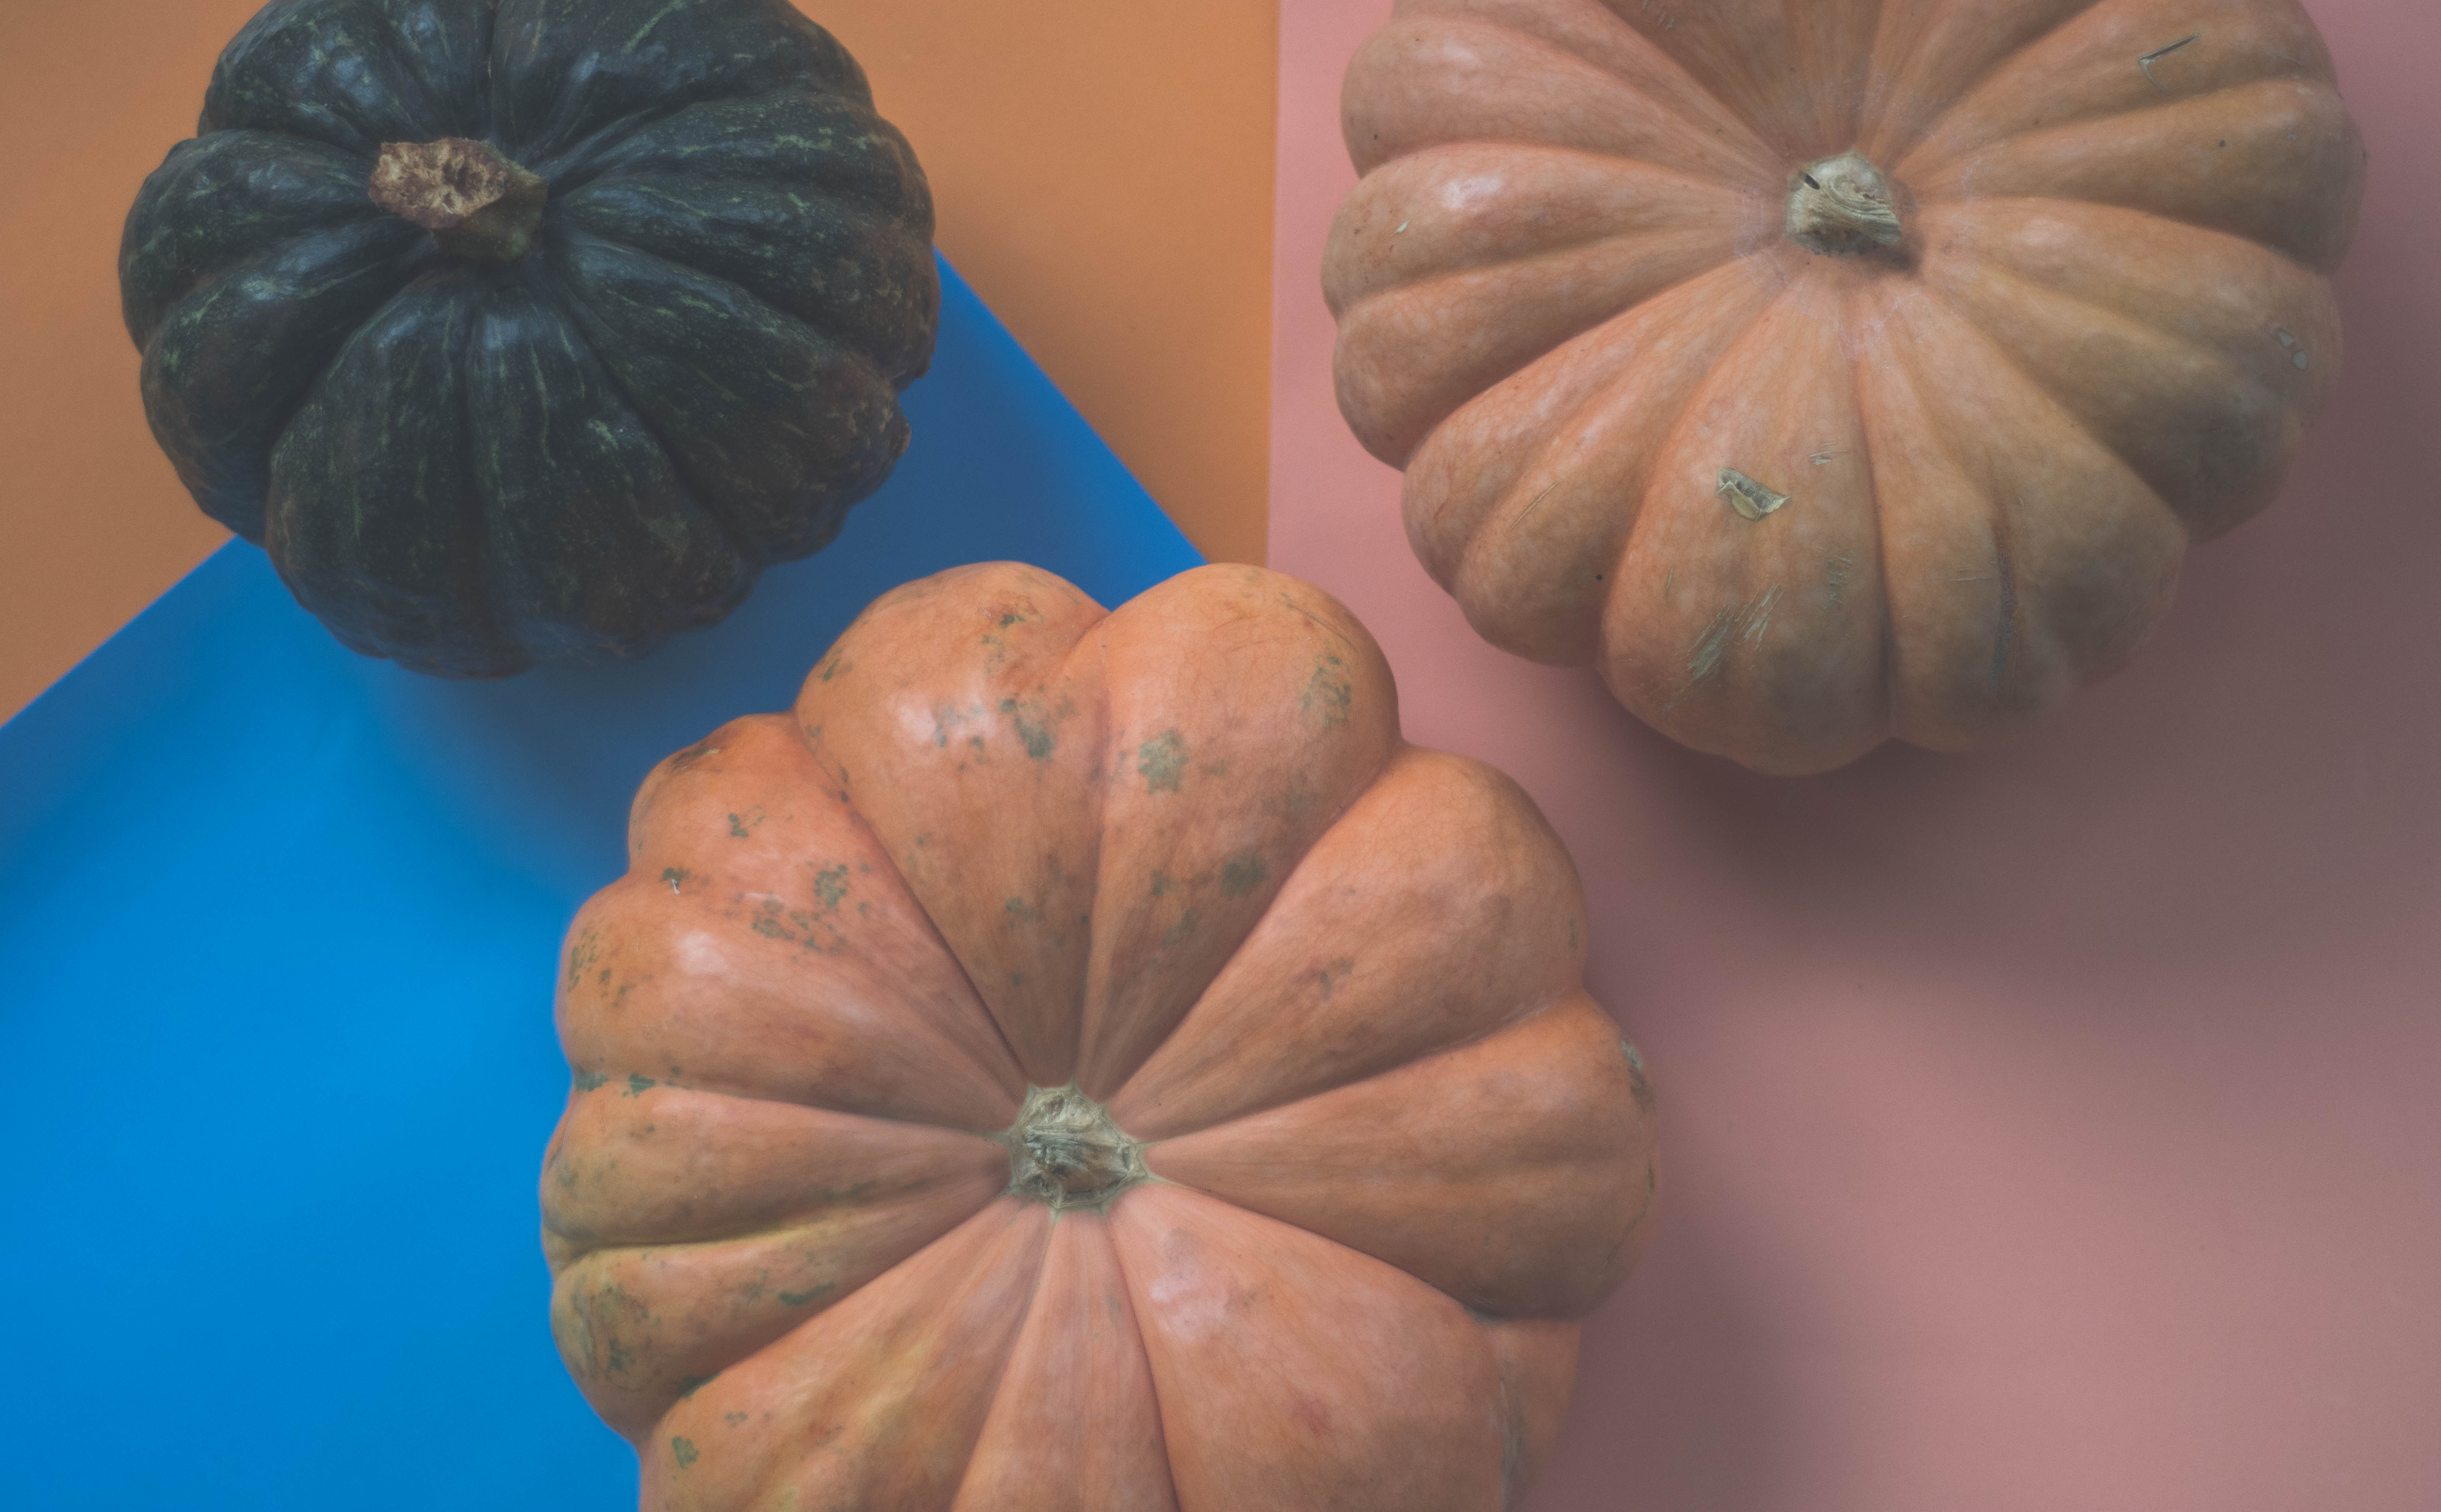
pumpkin, halloween, grass, harvest, orange, winter squash, calabaza, plant, cucurbita, vegetable, squash, food, fruit